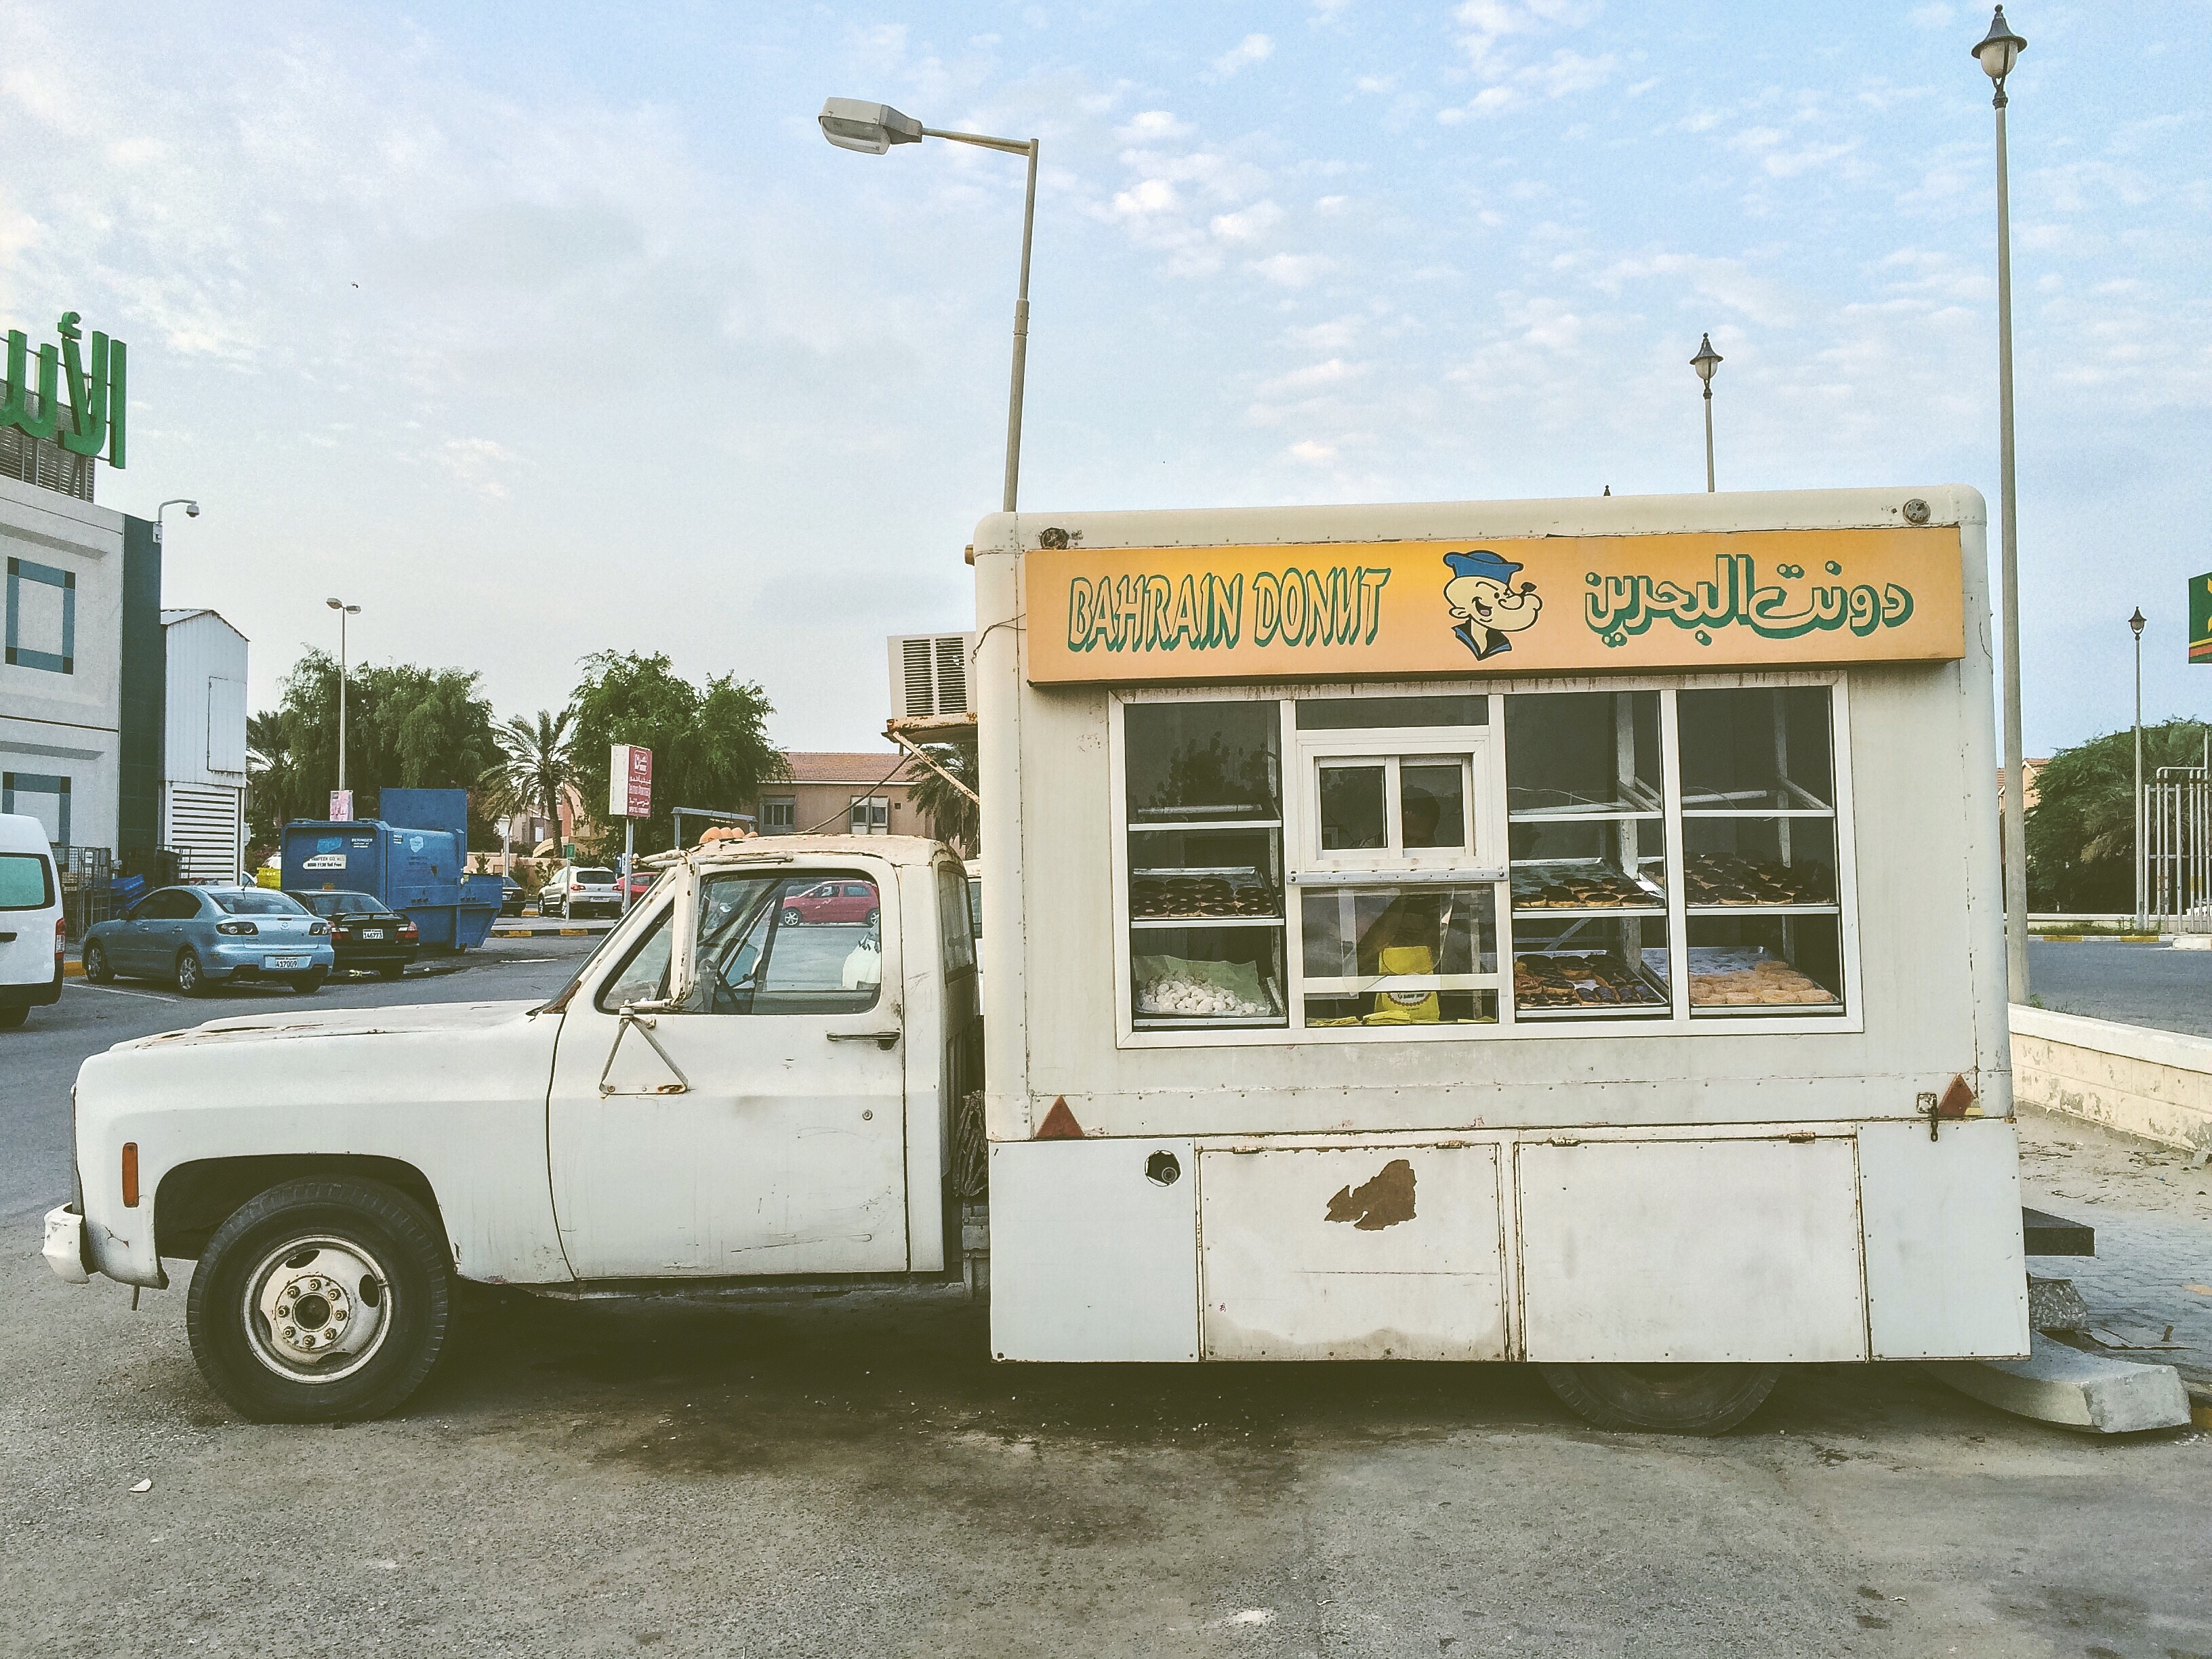
car, vacation, transport, truck, vehicle